2010 Copiapó mining accident

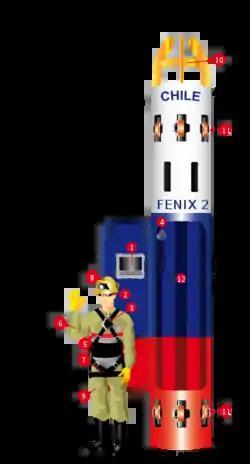
Diagram of the rescue capsule "Fénix" class and the miner equipment used in the Copiapó accident of 2010 rescue.

While the three drilling operations progressed, technicians worked on building the rescue capsules that would eventually carry the miners to safety. Several media organizations produced illustrations of the capsules' basic design.